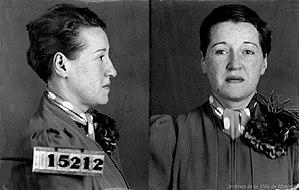
Anna Labelle, alias Mme Émile Beauchamp, tenancière, 1939. «
Le quartier du Red Light de Montréal ou Quartier Lumière Rouge de Montréal, parfois appelé le Red Light de Montréal, est une zone géographique de Montréal où les cabarets et les commerces illicites étaient actifs dès le milieu du XIXᵉ siècle, mais surtout entre 1925 et le début des années 1960. Le terme Red Light rappelle les anciennes lanternes aux portes des maisons closes. Le commerce du jeu, les débits de boisson illégaux et le proxénétisme ont marqué l'histoire de ce lieu, aussi liée à la prohibition aux États-Unis et au caractère portuaire de la ville. Au début du XXIᵉ siècle, on retrouve encore trace de ce type de commerces, mais de façon beaucoup plus discrète et modérée.